A Wicked Tale

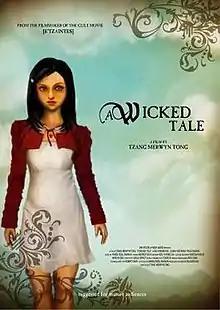
A Wicked Tale poster, 2005

A Wicked Tale is a 2005 Singaporean experimental short film written and directed by Tzang Merwyn Tong.